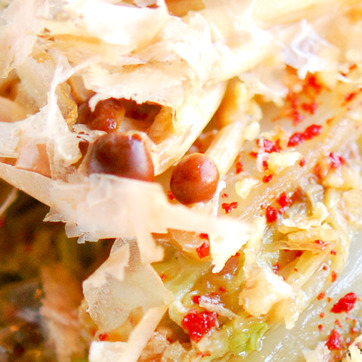
Material: food